2015 McDonald's All-American Boys Game

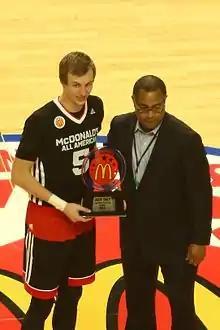

Following the game, Thomas Bryant committed to Indiana on April 4. On April 10, Caleb Swanigan committed to Michigan State (joining Davis). Ivan Rabb committed to California on April 13. Zimmerman committed to UNLV on April 16. Newman committed to Mississippi State on April 24. North Carolina native, Brandon Ingram, who had risen to #3 overall in the ESPN 100 prior to his announcement, selected Duke (joining Kennard and Jeter) on April 27. The following day, Diallo committed to Kansas (joining Bragg). Jaylen Brown committed to California (joining Rabb) on May 1. On May 7, Swaningan decommitted from Michigan State. Then on May 19, he committed to Purdue.